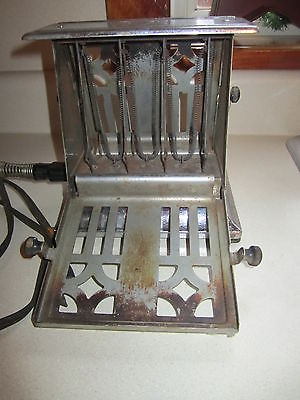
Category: toaster